The Gangster We Are All Looking For

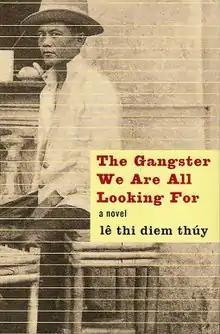
Cover of the First edition

The Gangster We Are All Looking For is the first novel by Vietnamese-American author lê thi diem thúy, published in 2003. It was first published as a short piece in "The Best American Essays of 1997" and was also awarded a Pushcart Prize “Special Mention.”